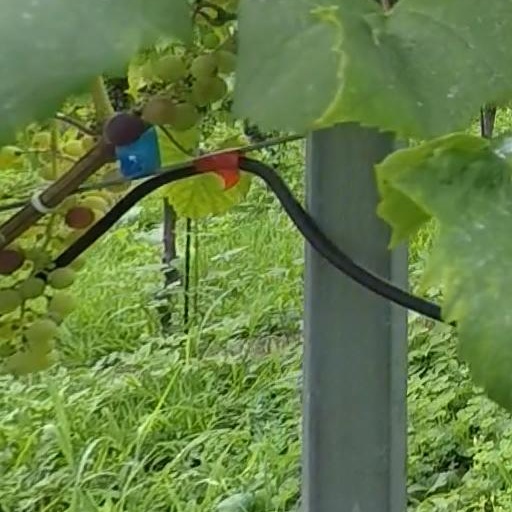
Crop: grape